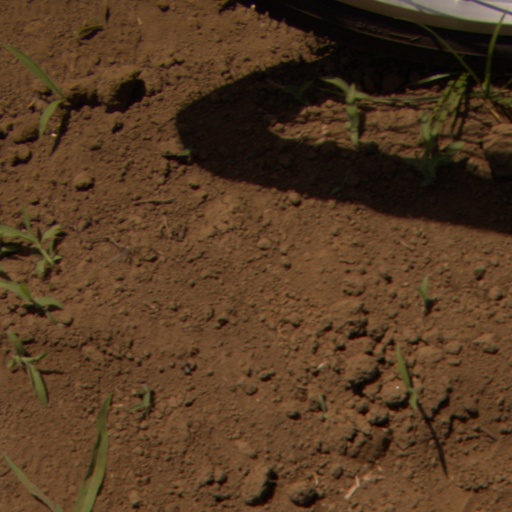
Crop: Jerusalem artichoke